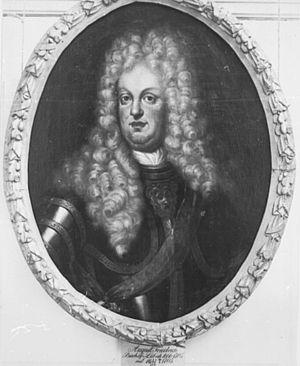
Auguste Frédéric de Holstein-Gottorp, né le 6 mai 1646 à Schleswig, décédé le 2 octobre 1705 à Eutin. Prince de Holstein-Gottorp et prince-évêque de Lübeck.